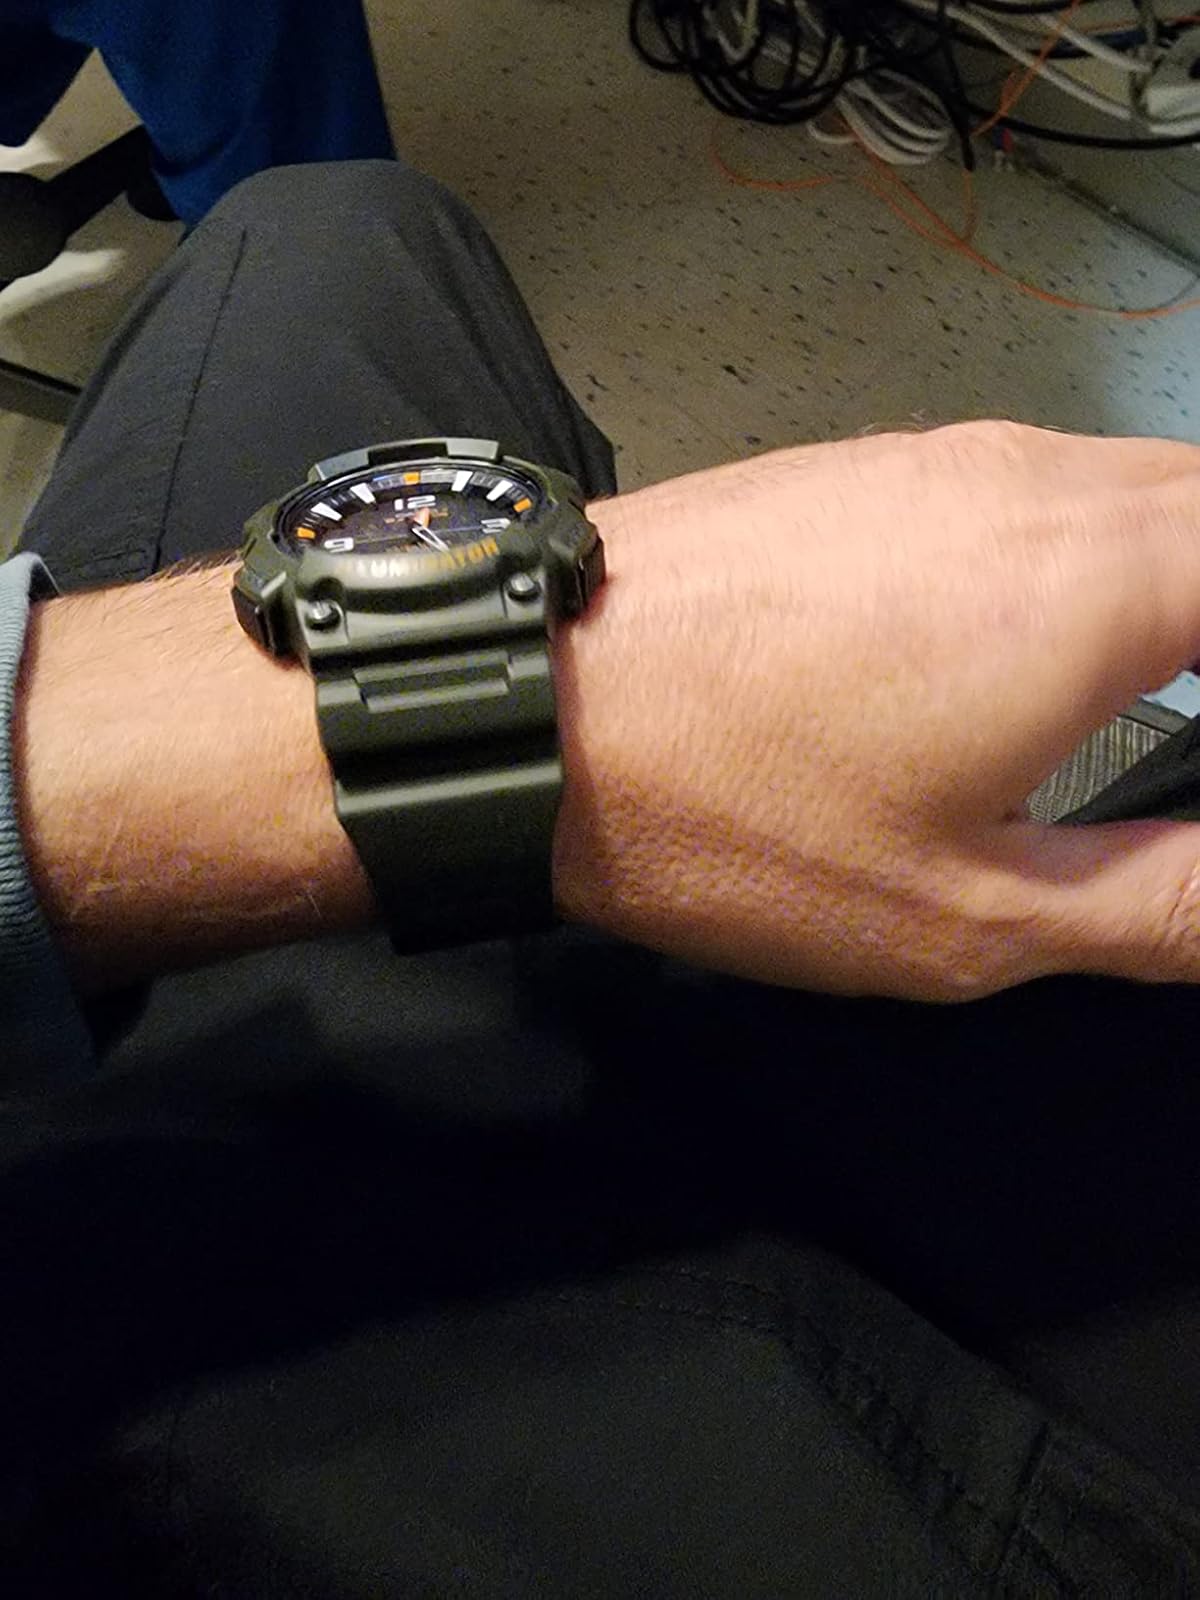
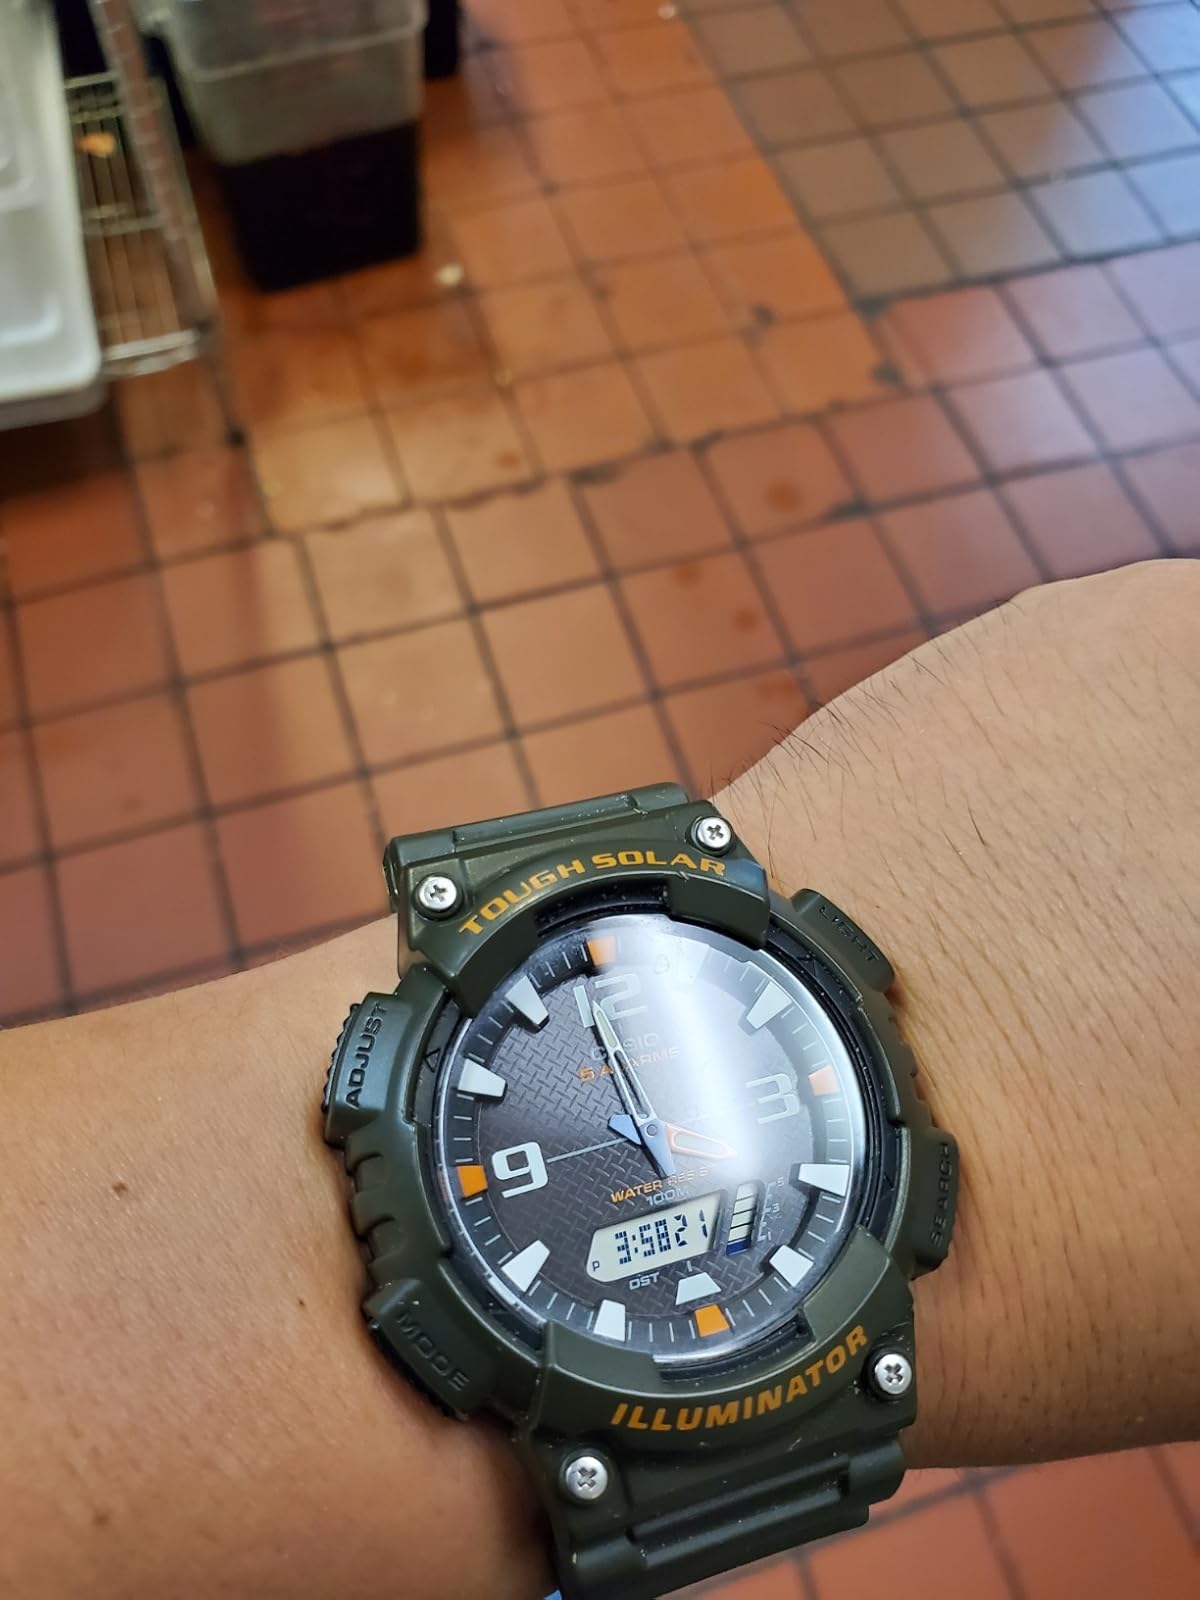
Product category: accessories_watch
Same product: yes